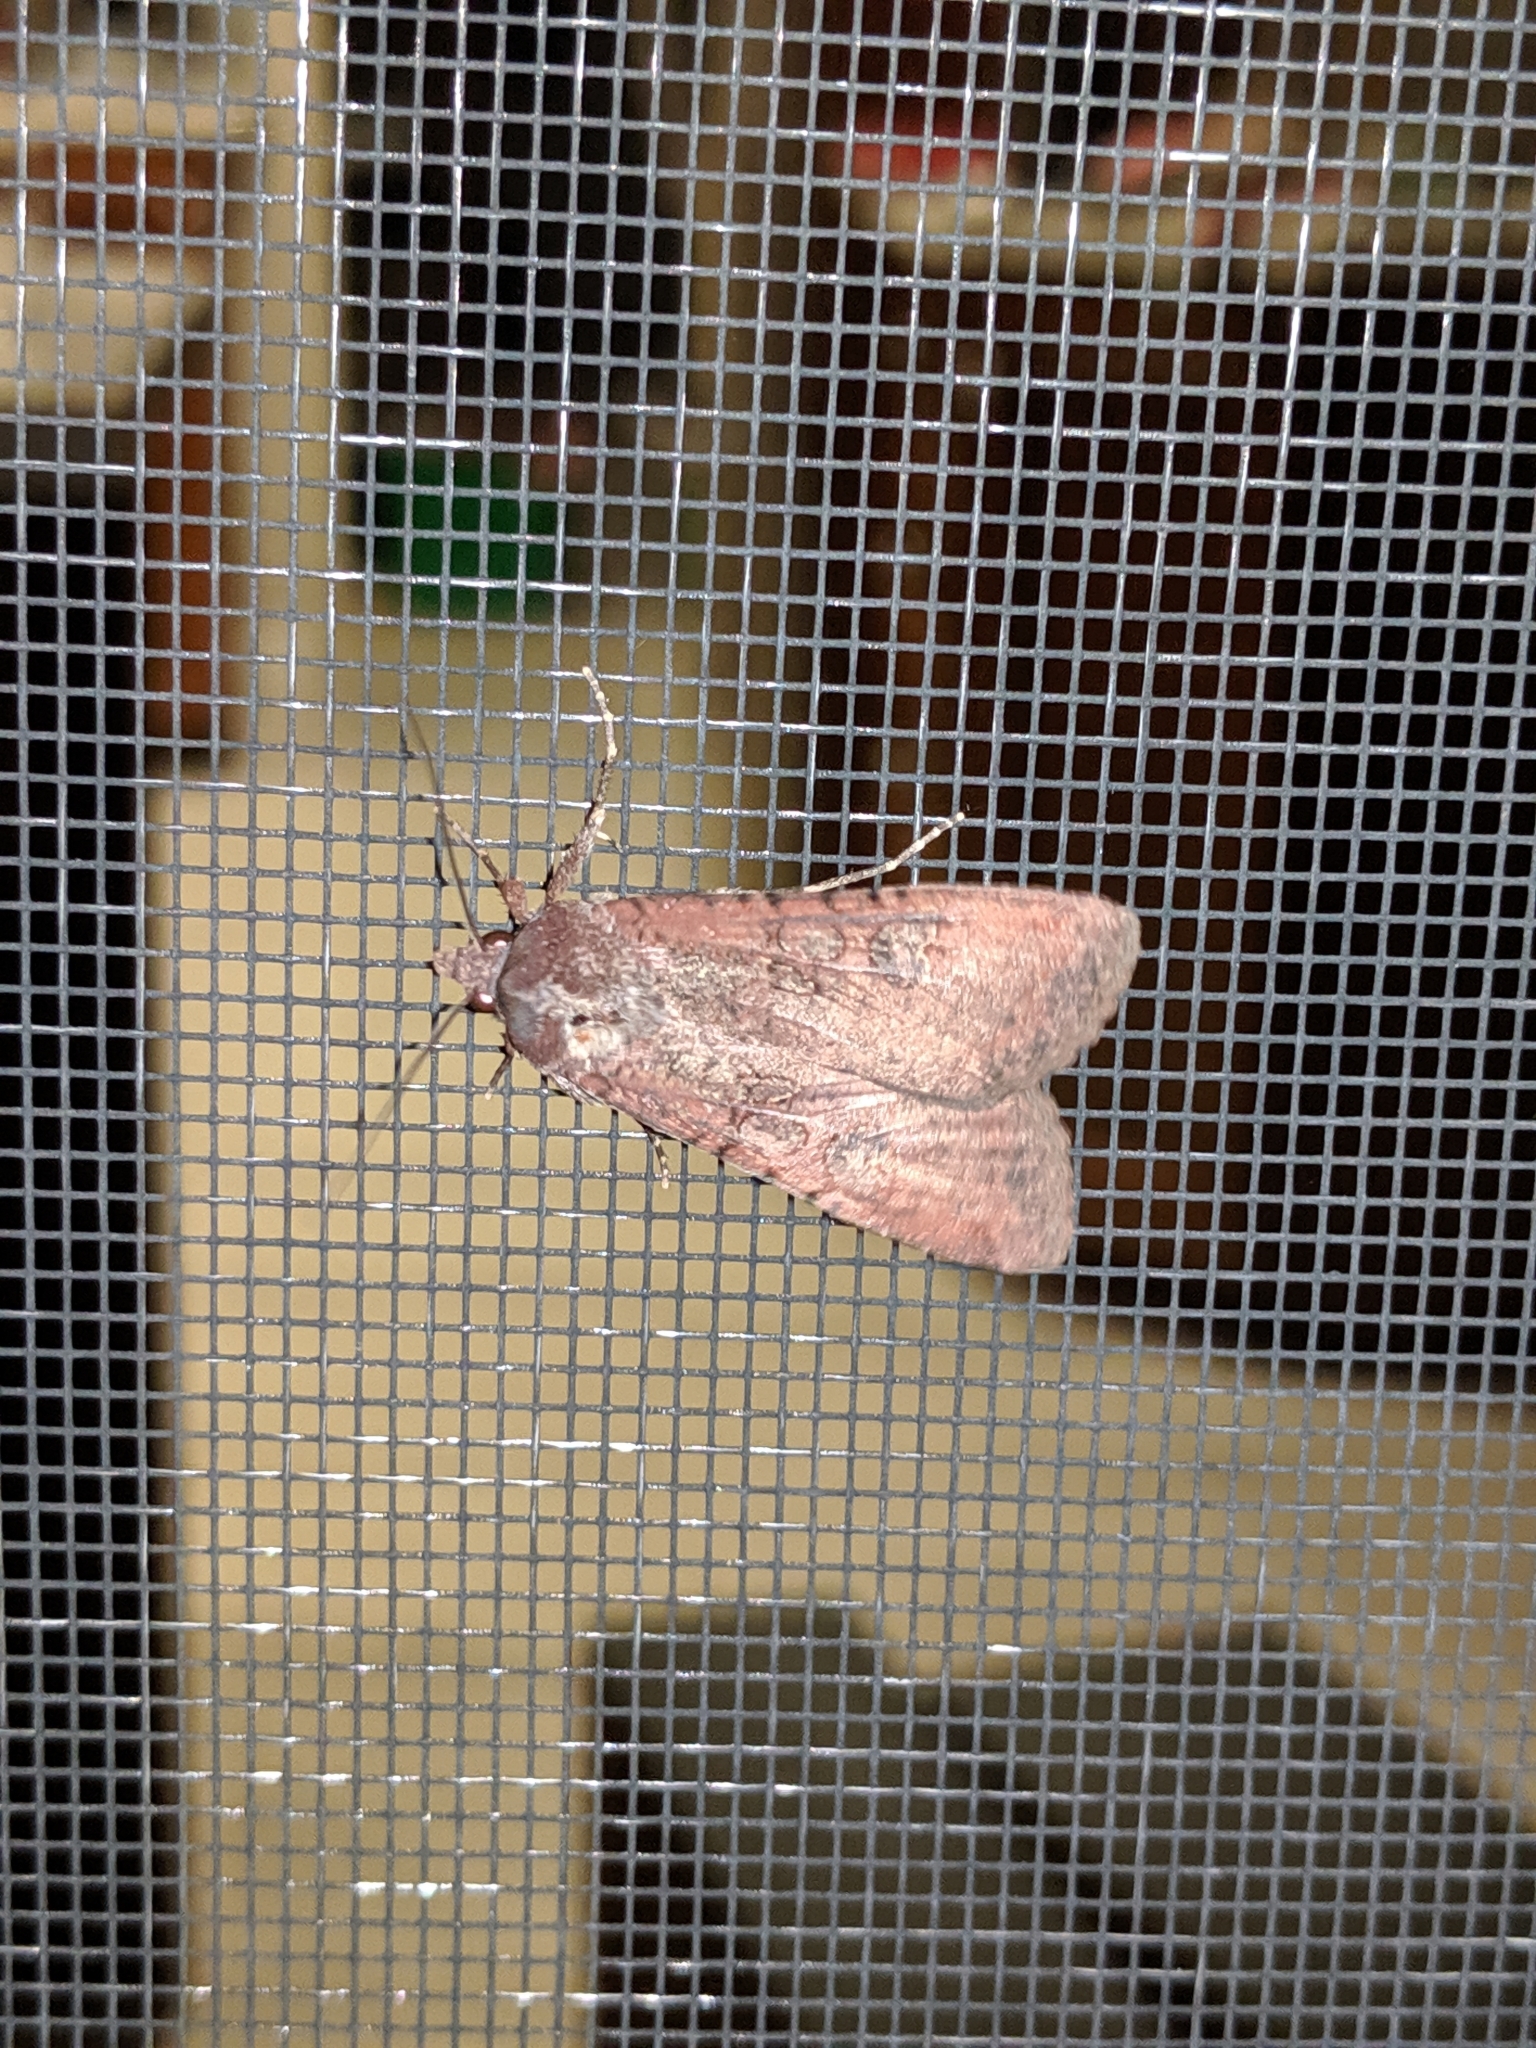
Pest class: cutworms